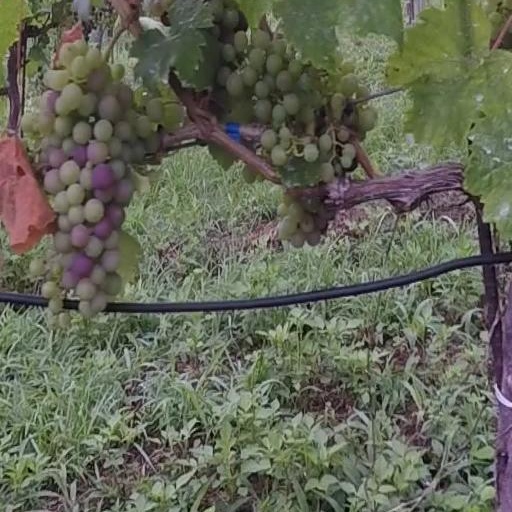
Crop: grape